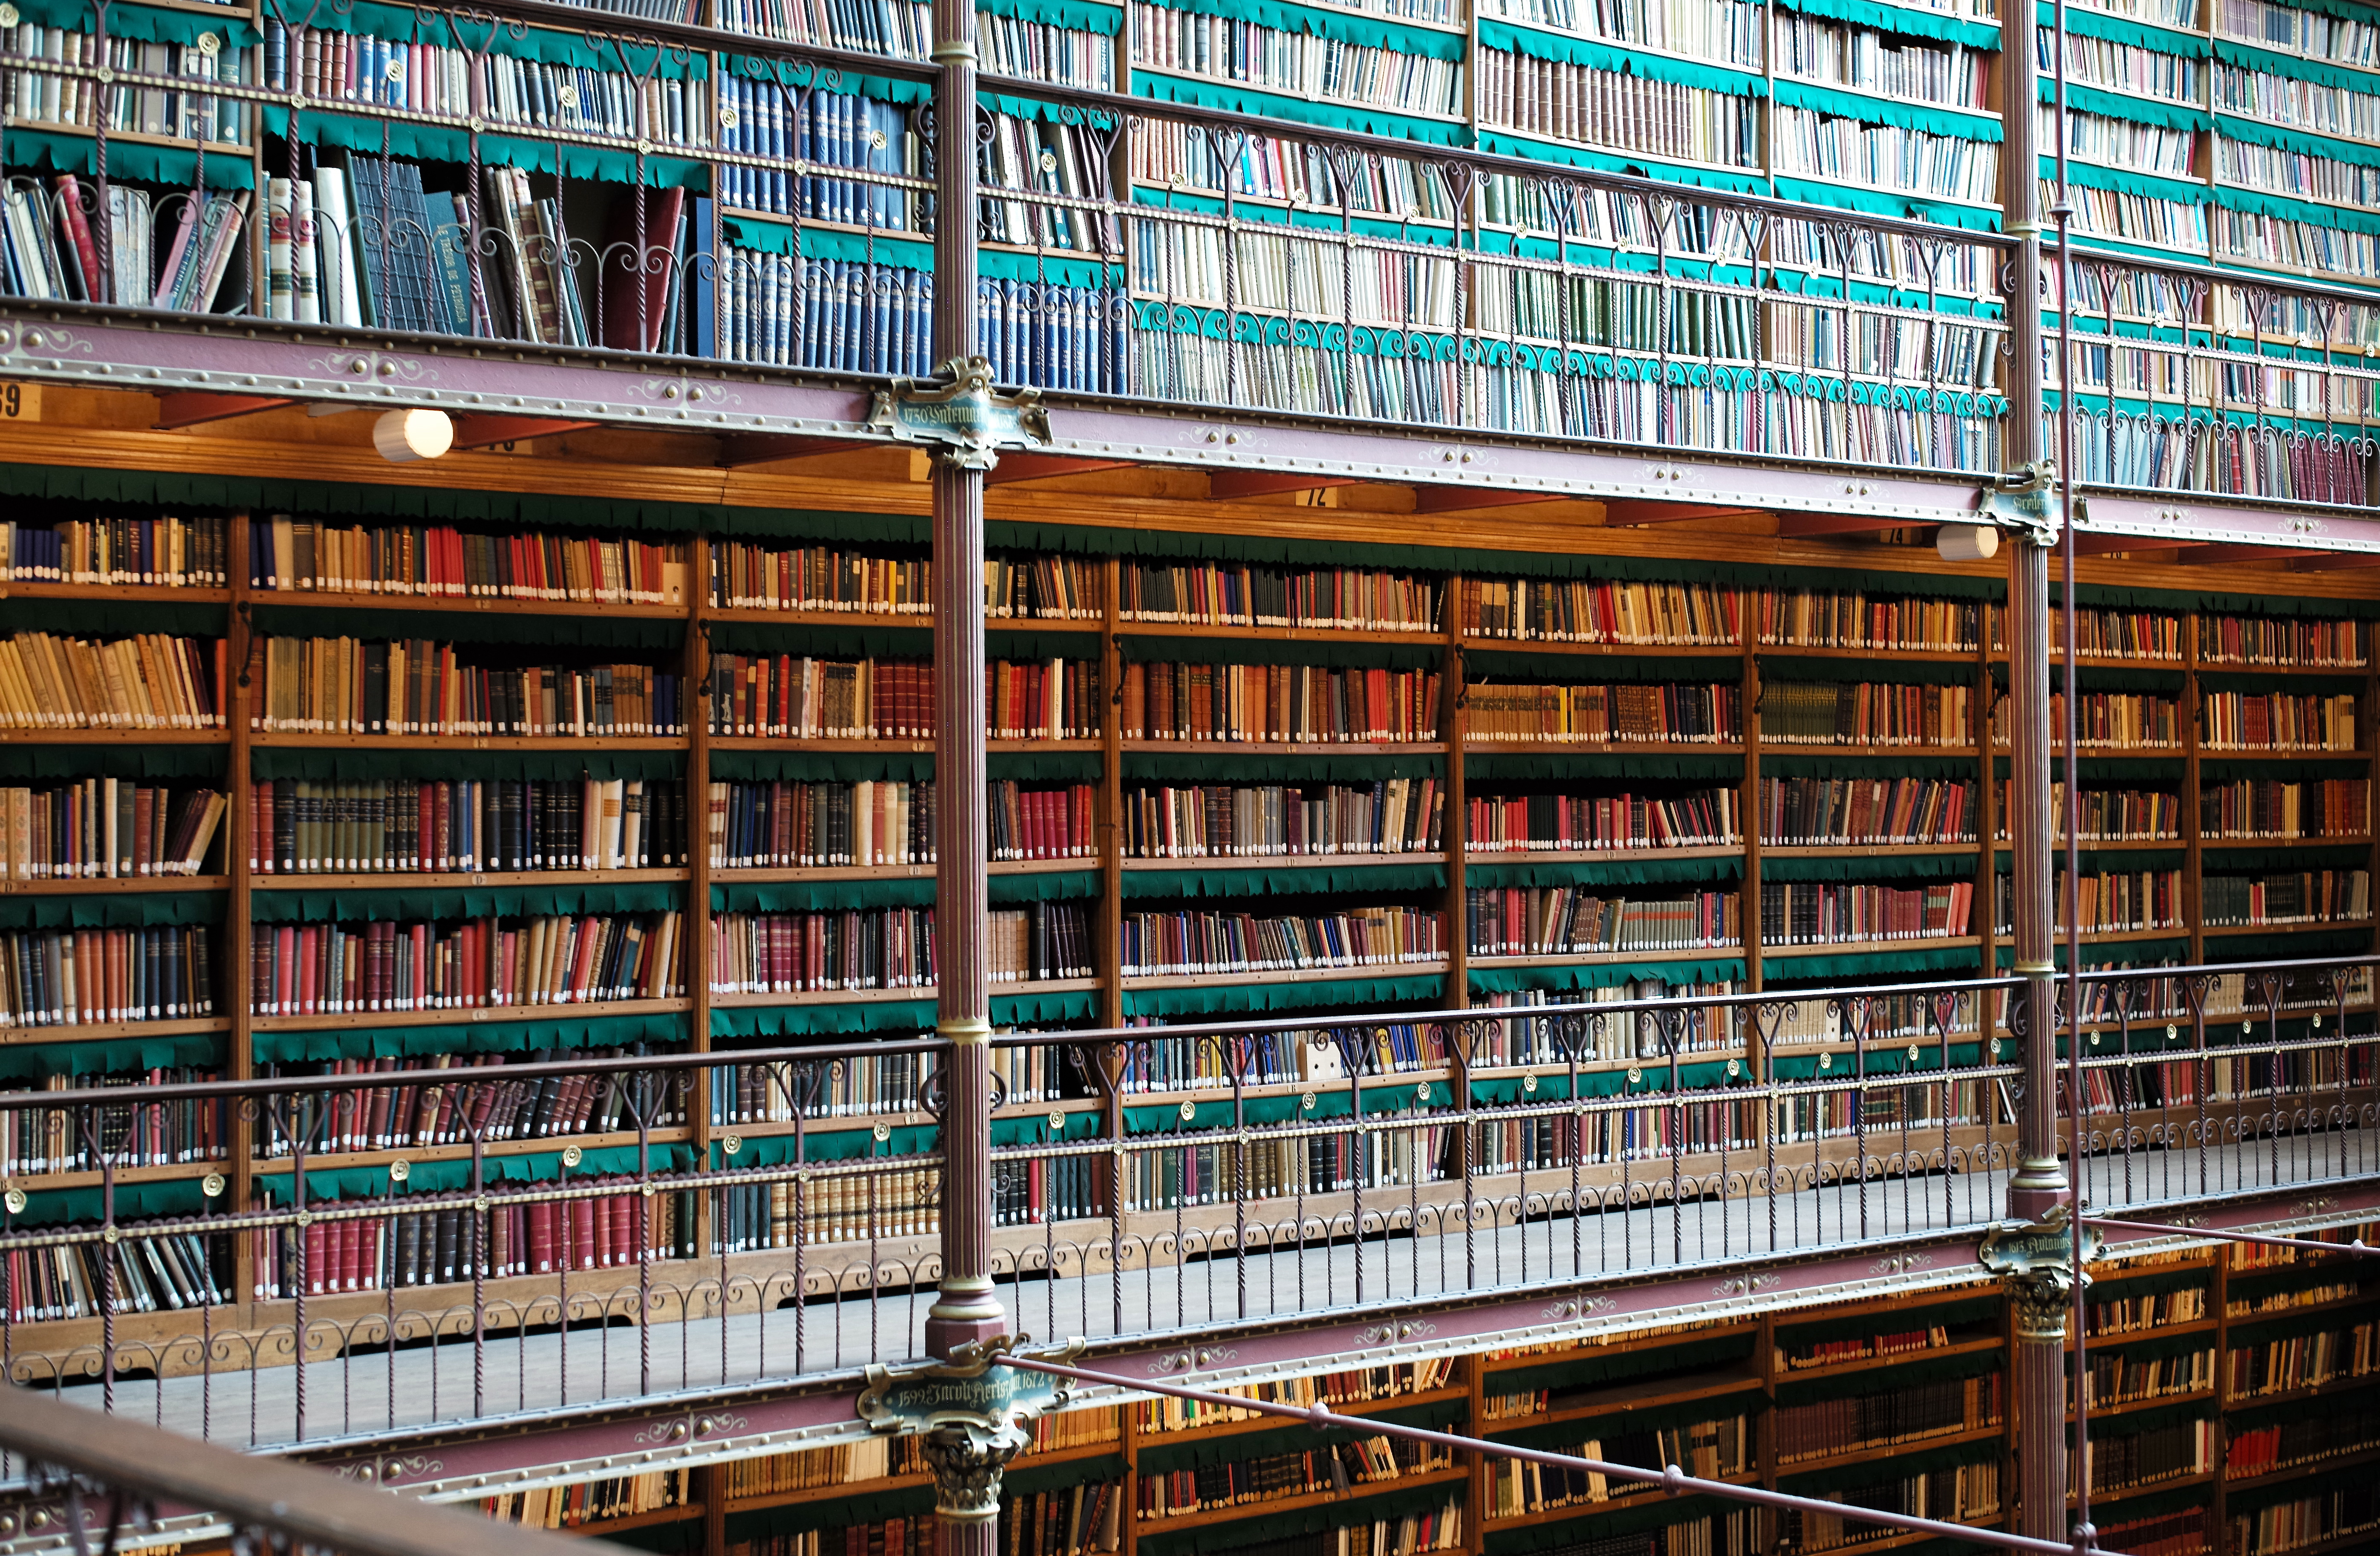
interior, building, europe, museum, holland, amsterdam, netherlands, library, books, shelves, leicam, summilux50f14, typ240, stacks, rijks, retail, public library, bookselling